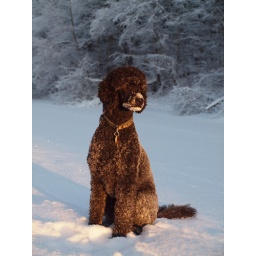
I find it a little difficult photographing a black dog - it's a little easier when she's covered in snow!